Alms

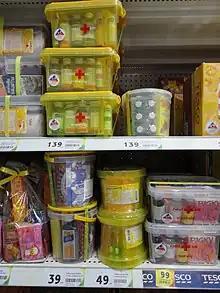
Pre-packaged alms kits can be bought to donate to monks

In Buddhism, alms or almsgiving is the respect given by a lay Buddhist to a Buddhist monk, nun, spiritually-developed person or other sentient being. It is not charity as presumed by Western interpreters. It is closer to a symbolic connection to the spiritual realm and to show humbleness and respect in the presence of the secular society. The act of almsgiving connects the human to the monk or nun and what he/she represents. As the Buddha has stated: